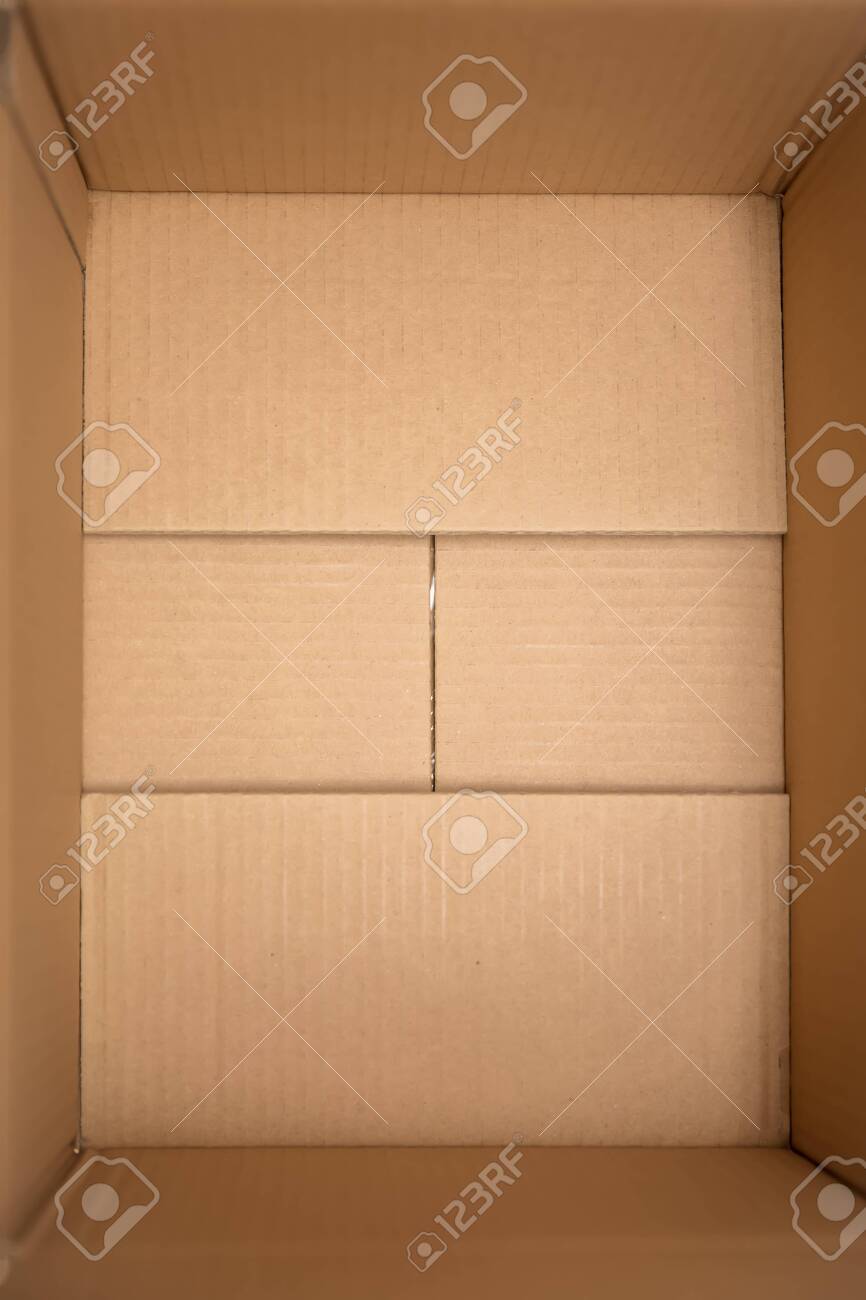
Label: cardboard